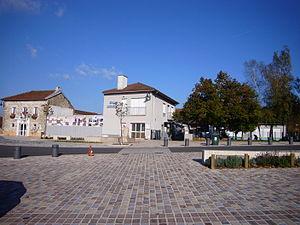
Panazol est une commune française du département de la Haute-Vienne, en région Nouvelle-Aquitaine.